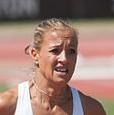
Age: 33